Tell el-Hesi

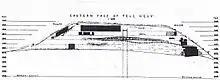
Cross section through the mound, after Flinders Petrie

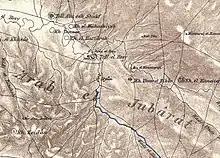
Tell el Hesy in the PEF Survey of Palestine, 1880

The site was first described in 1838 by Edward Robinson. It is 200 feet above the land in the East and 60 feet high in the other directions. The mound was roughly square with 200 feet on a side in Robinson's time but has been reduced by